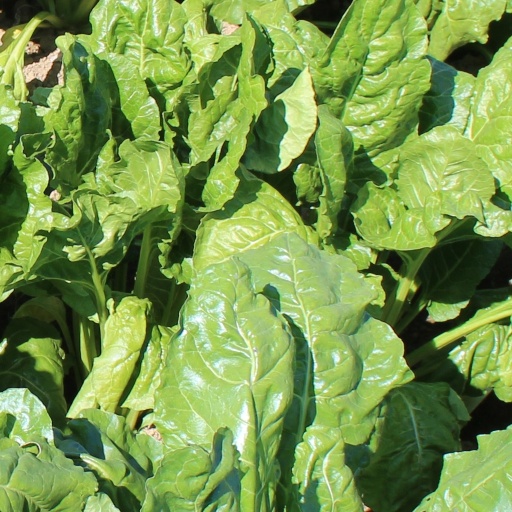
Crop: sugar beet